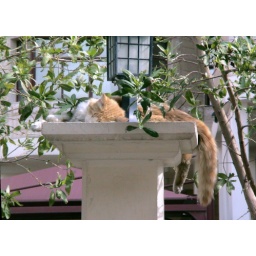
sleeping cat under the sun